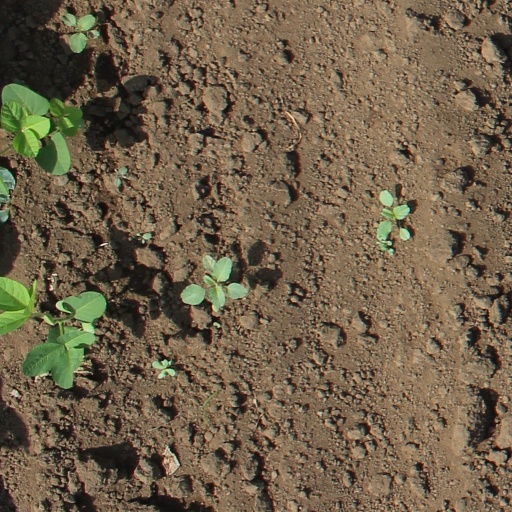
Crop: soybean